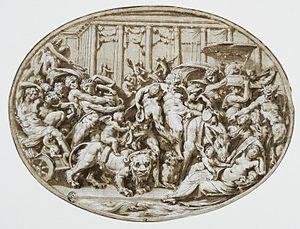
Les fresques de la galerie Farnèse, situées dans le palais Farnèse à Rome, sont une œuvre d'Annibale Carracci exécutée en plusieurs étapes en 1597, puis entre 1606 et 1607. Ont également participé à leur réalisation, son frère Agostino Carracci et quelques-uns des élèves d'Annibale parmi lesquels Le Dominiquin ou le fils d'Agostino et élève de ce dernier et d'Annibale, Antonio Carracci.